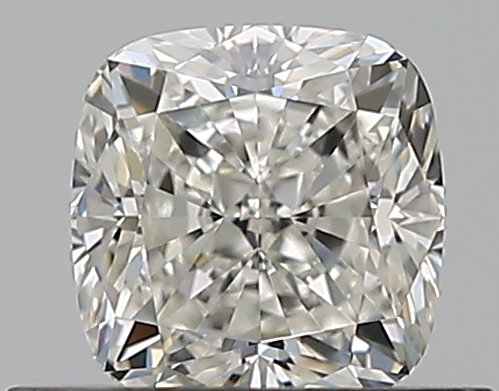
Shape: cushion
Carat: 0.54
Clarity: VVS1
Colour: I
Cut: EX
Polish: EX
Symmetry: EX
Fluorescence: N
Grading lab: GIA
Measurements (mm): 4.6 x 4.47 x 3.05